Aashim Gulati

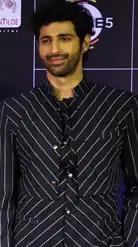
Gulati in 2023

Aashim Gulati (born 15 September 1990) is an Indian actor. He is known for his portrayal of Neel Gujral in "Gulmohar Grand", Rehaan Khanna in "Dil Sambhal Jaa Zara" and Karna in "Karn Sangini".